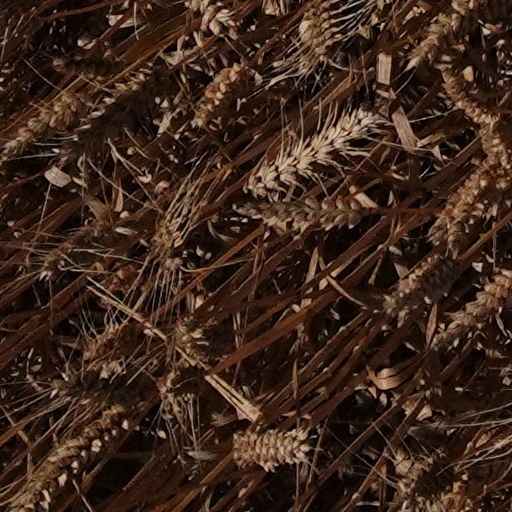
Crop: wheat